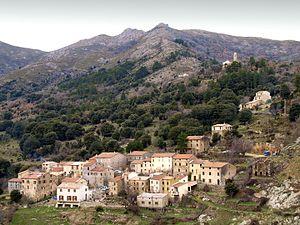
Pioggiola est une commune française située dans la circonscription départementale de la Haute-Corse et le territoire de la collectivité de Corse. Elle appartient à l'ancienne piève de Giussani.